Lough Scur

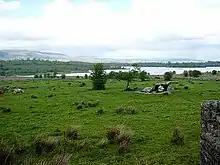
Aghascur, Lough Scur at back.

There was a Bronze Age human settlement at Lough-Scur . The "" is a triangular coarse block of white sandstone found on the Lough-Scur crannog, bearing matrices for casting Copper and Bronze flat axes or spear-heads, and containing three moulds, one flat axe and one looped Palstave on obverse, with one flat axe on reverse. These were fashioned before the lake dwellers became familiar with the use of Iron sourced from Sliabh an Iarainn for example. The illustration shows the side with moulds for a plain Celt (tool) and for a Celt with cross strop and ring. The mould is part of the Royal Irish Academy's Collection.